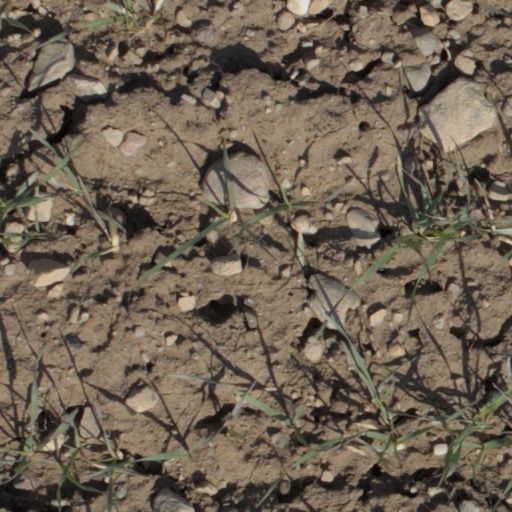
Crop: wheat